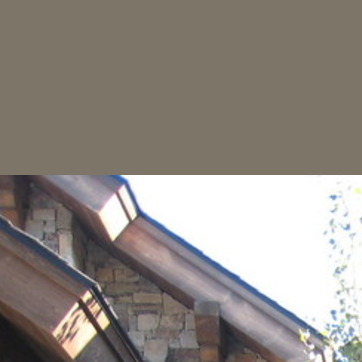
Material: sky